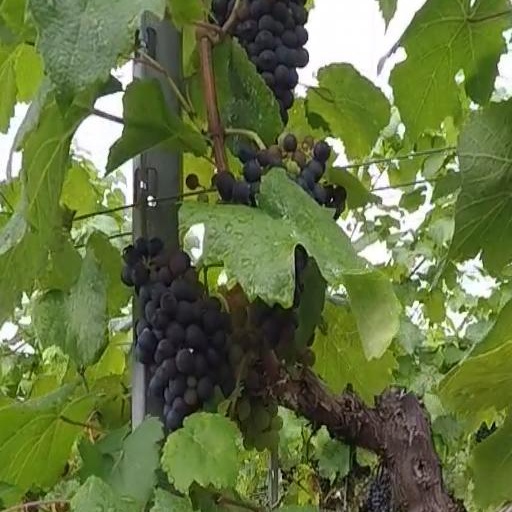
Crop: grape